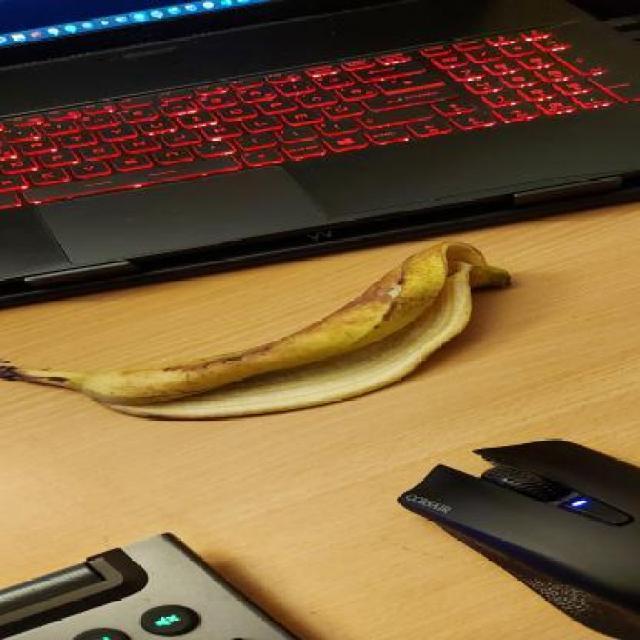
Label: bananas